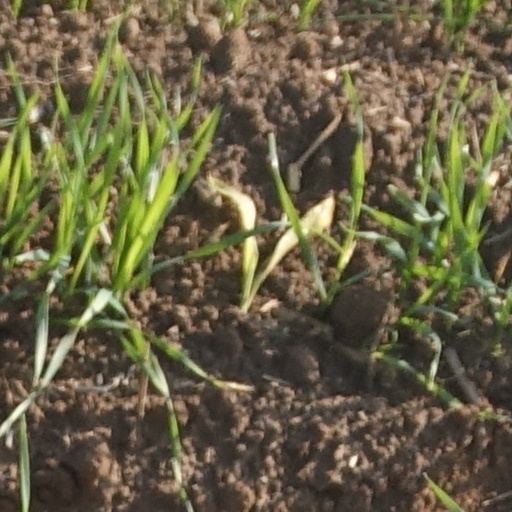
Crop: wheat